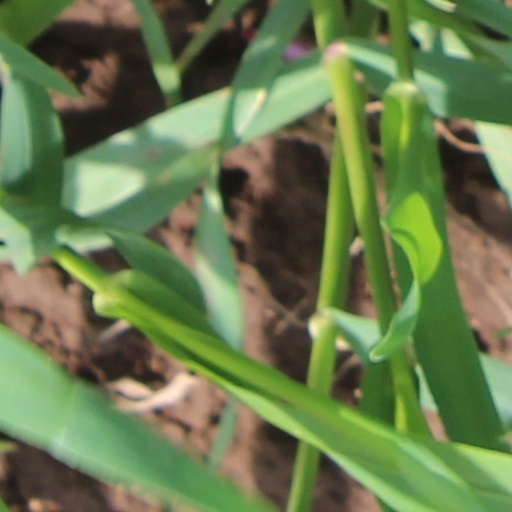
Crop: wheat